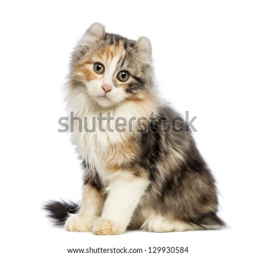
kitten , sitting and looking at the camera in front of white background